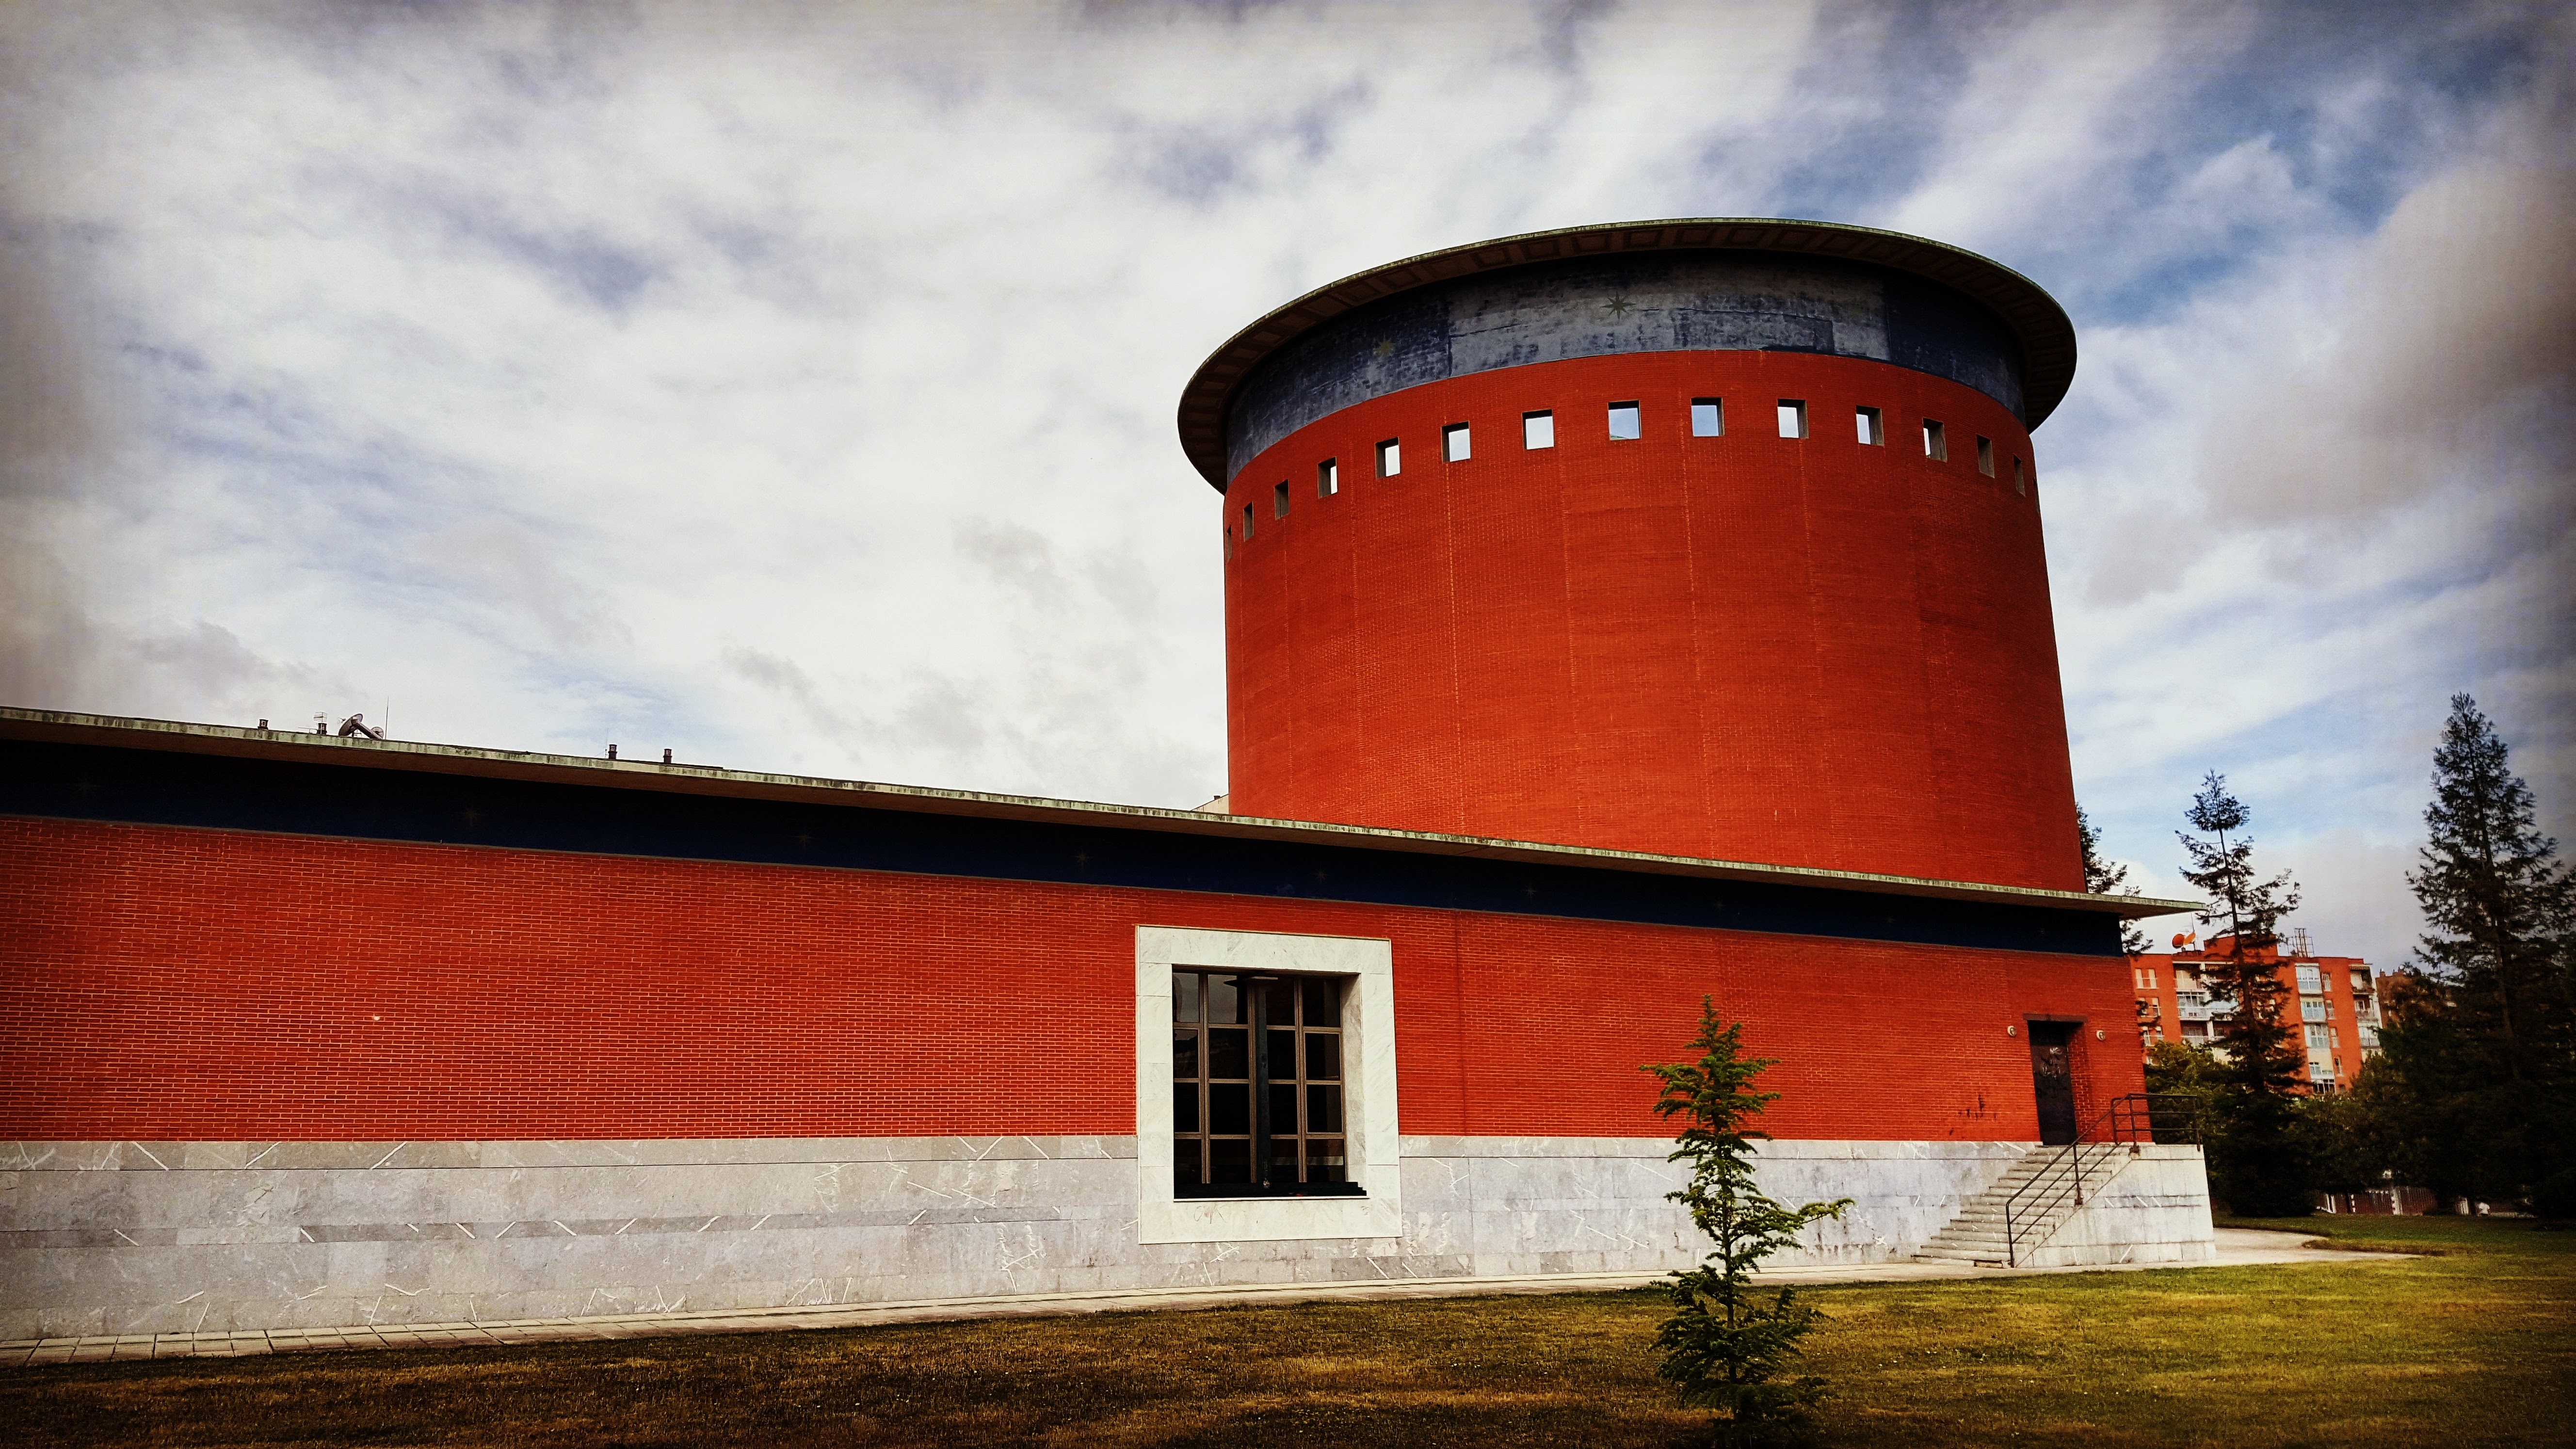
architecture, building, red, tower, industry, pamplona, planetarium, pamplona planetary, yamaguchi park